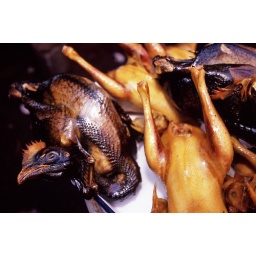
chicken in jiangshui market